Sun Quan

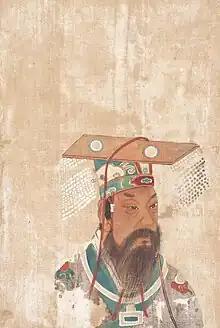
As depicted in the album " Portraits of Famous Men", 1900, housed in the Philadelphia Museum of Art

The "Book of Liang" records the arrival in 226 of a merchant from the Roman Empire (Daqin) at Jiaozhi (Chinese-controlled northern Vietnam). The Prefect of Jiaozhou sent him to the court of Sun Quan in Nanjing. Sun Quan requested that he provide him with a report on his native country and its people. An expedition was mounted to return the merchant along with 10 female and 10 male "blackish coloured dwarfs" he had requested as a curiosity and a Chinese officer who, unfortunately, died en route.